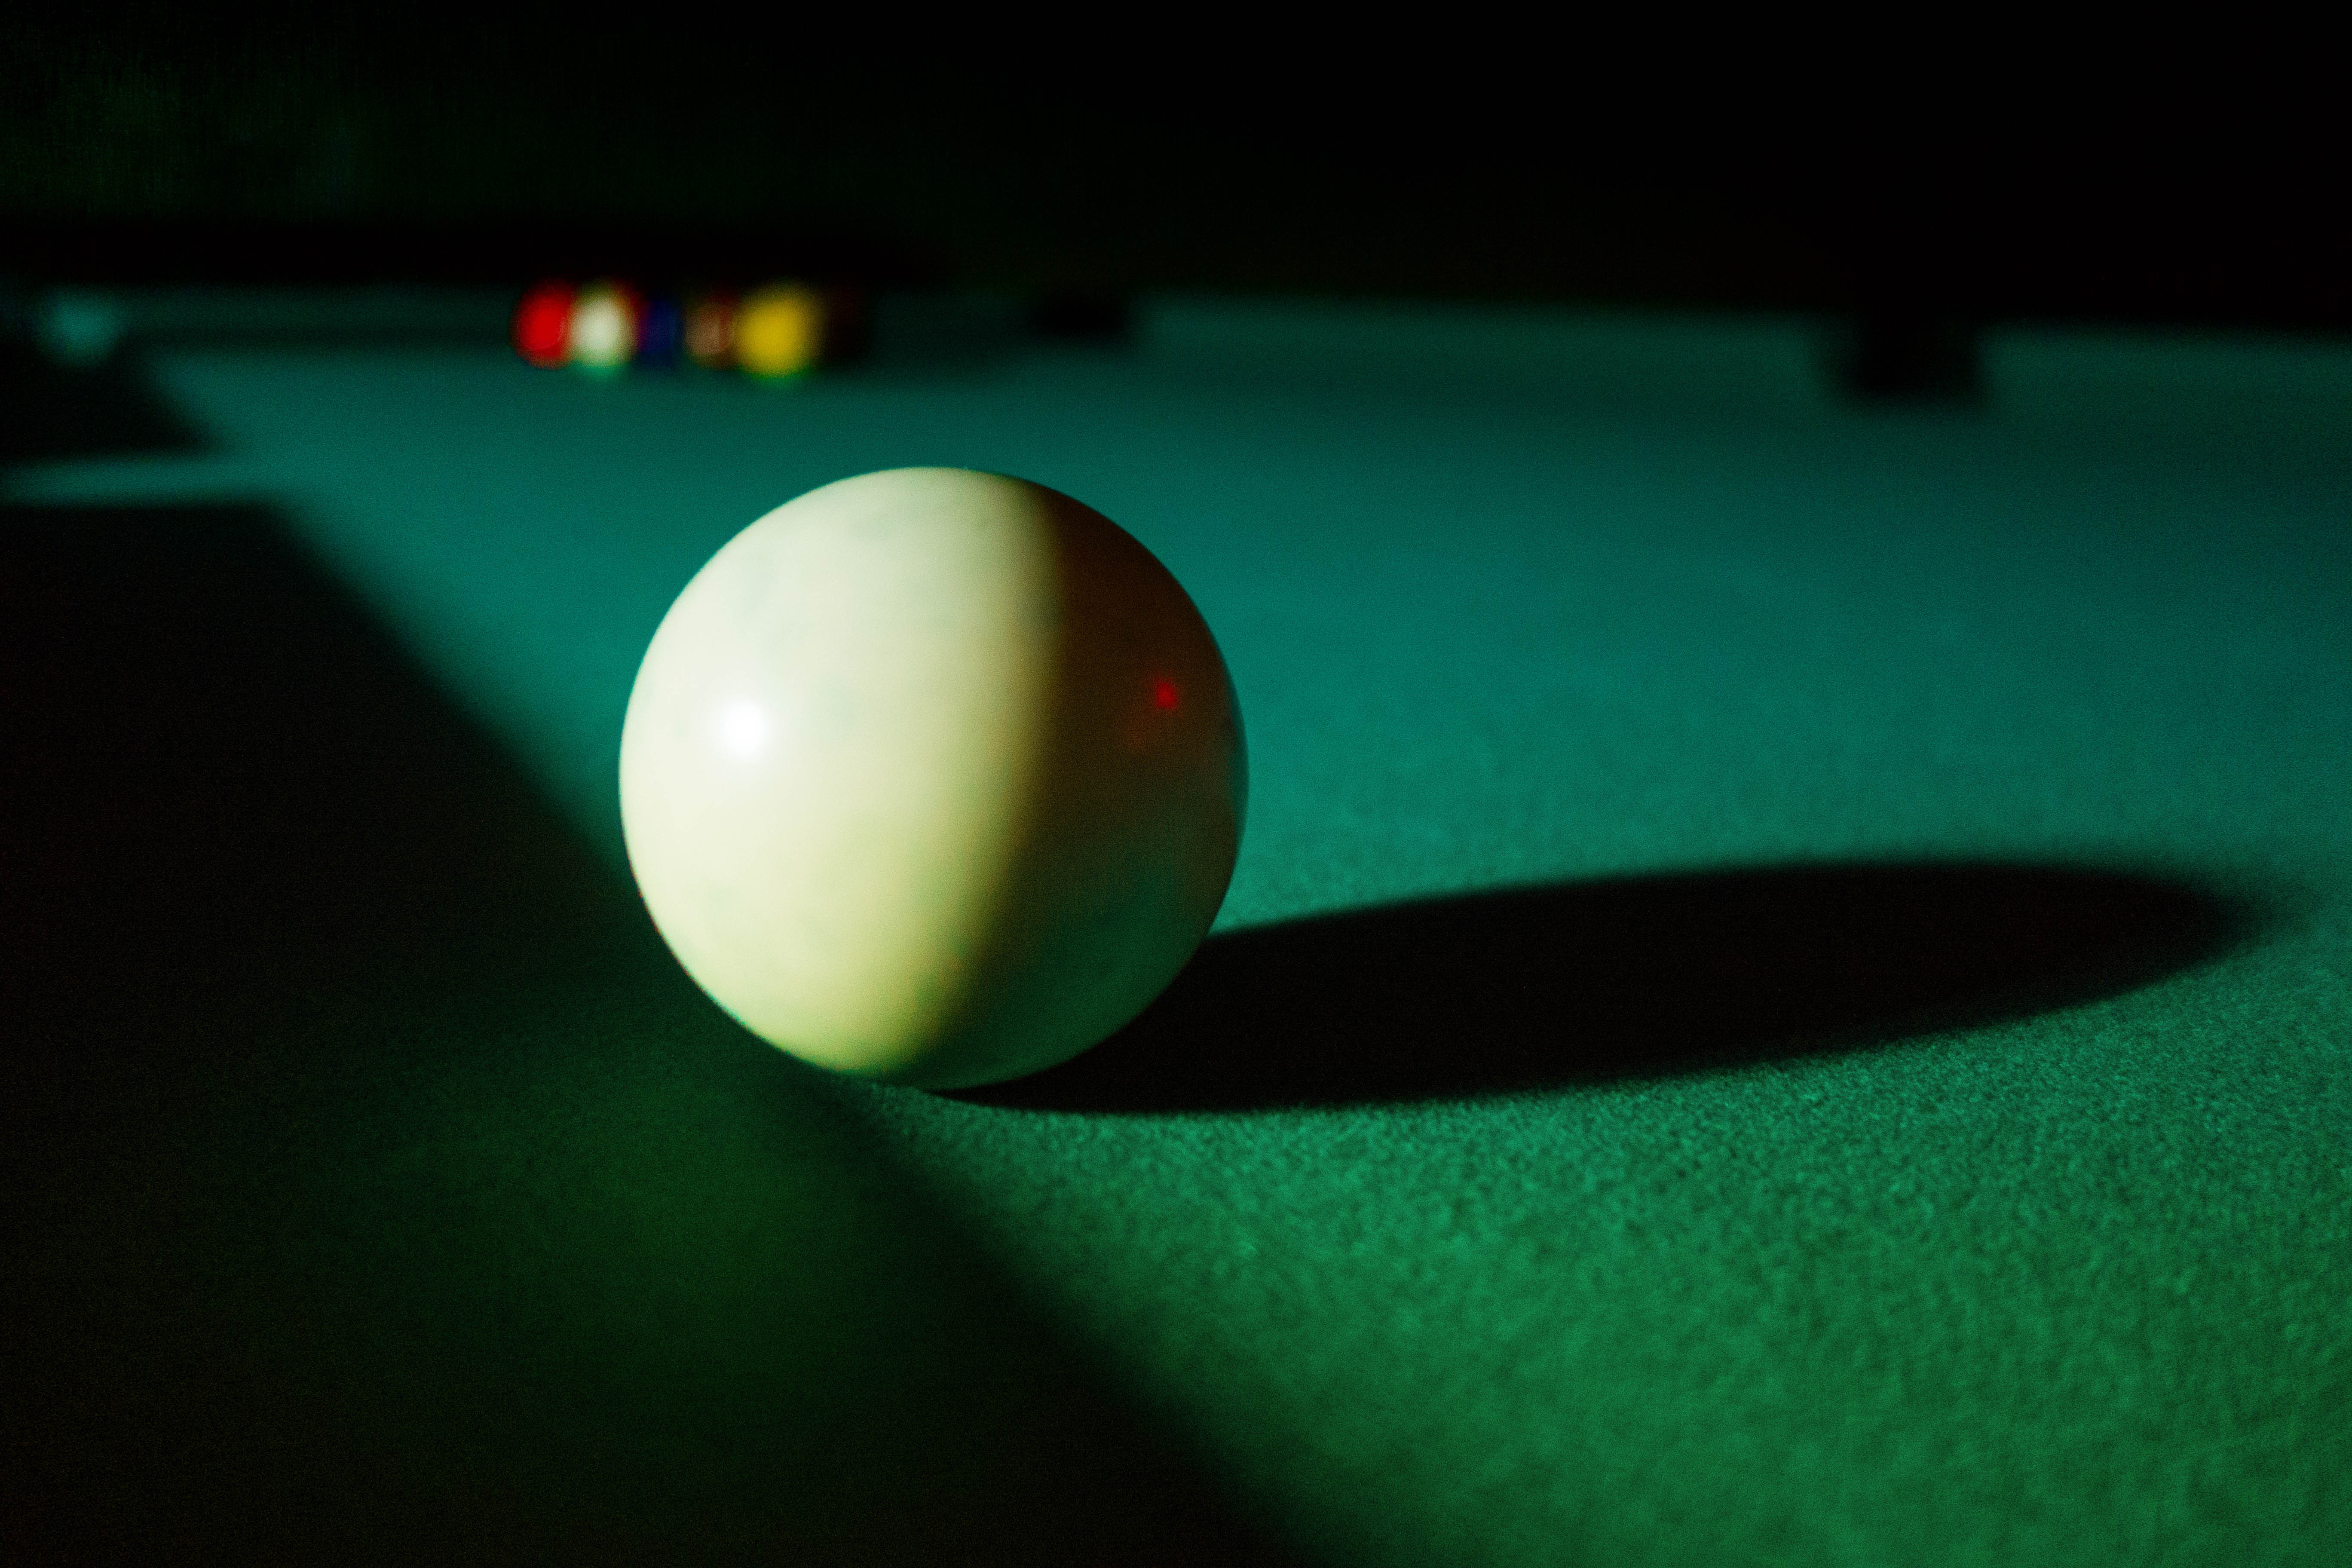
table, sport, game, recreation, pool, green, shadow, circle, sports, ball, shot, break, games, pub, snooker, macro photography, felt, billiard, billiard ball, individual sports, pocket billiards, eight ball, indoor games and sports, cue sports, carom billiards, cue stick, english billiards, nine ball, cue ball